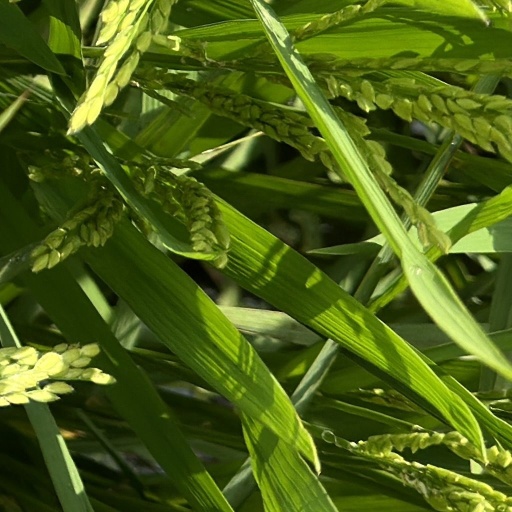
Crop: rice